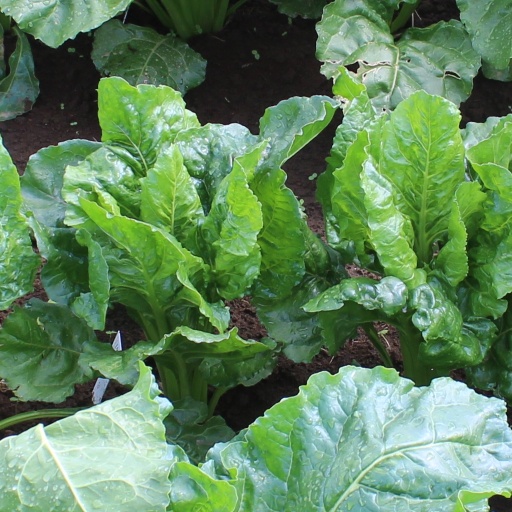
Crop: sugar beet